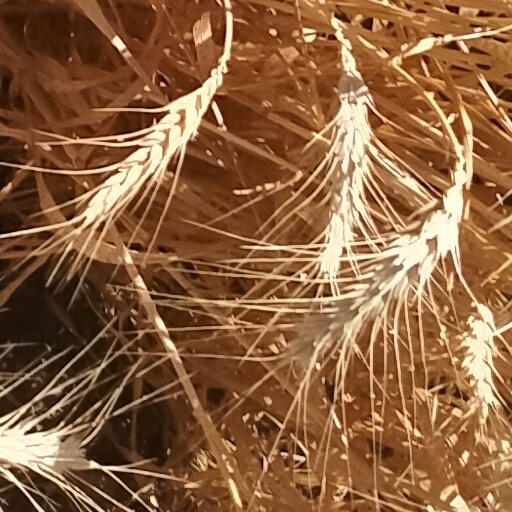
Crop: wheat